7 Sins (video game)

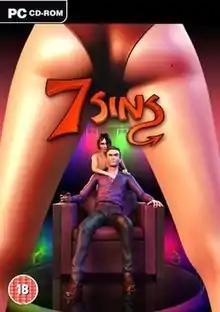
PAL PC boxart

7 Sins is a life simulation video game where the player must get to the top of the social ladder and make decisions related to the seven deadly sins. The game is set in the fictional Apple City. Throughout the game, the player makes decisions based on pride, wrath, greed, envy, lust, sloth and gluttony. Once a relationship has been built new missions are unlocked. In total there are seven chapters and one hundred non-player characters to interact with.